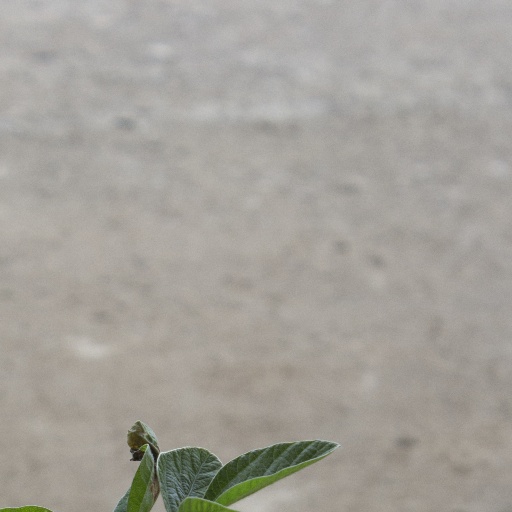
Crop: soybean